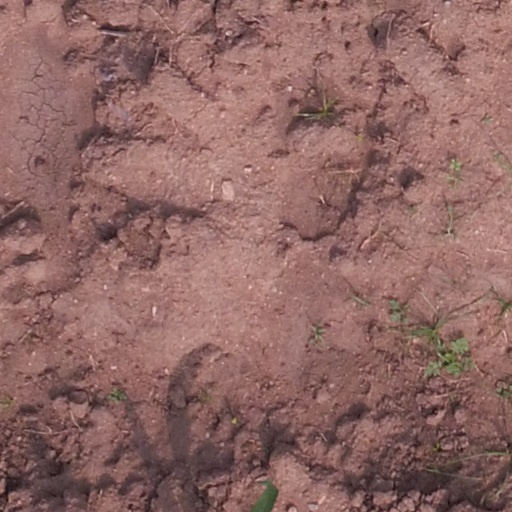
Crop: maize; corn